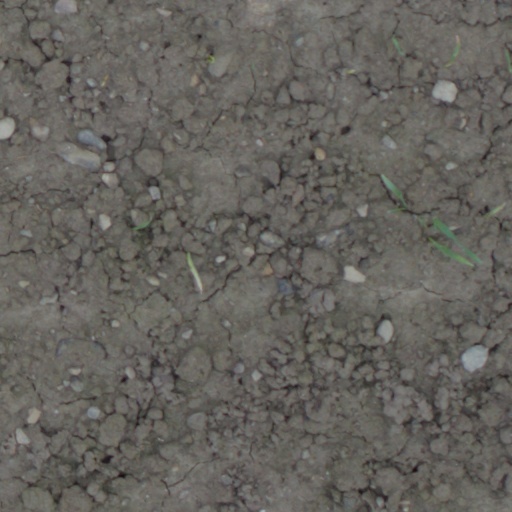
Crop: wheat